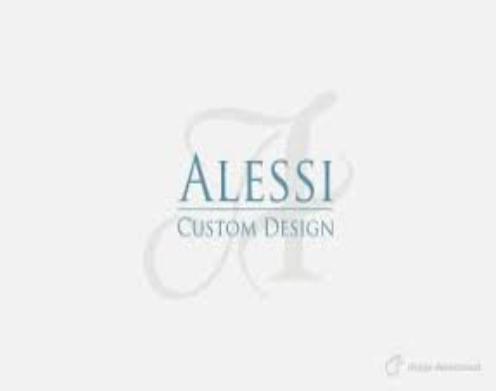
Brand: alessi
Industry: Necessities